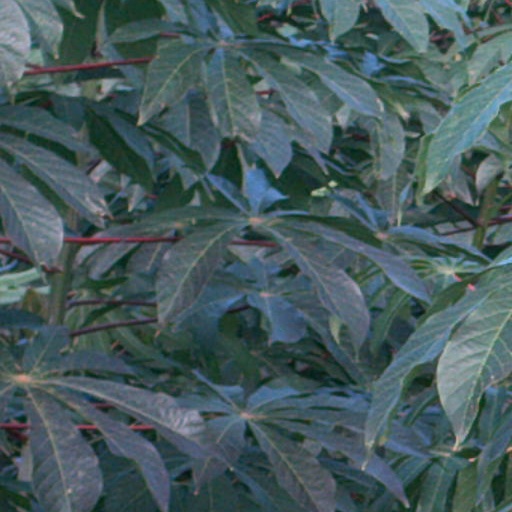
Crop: cassava